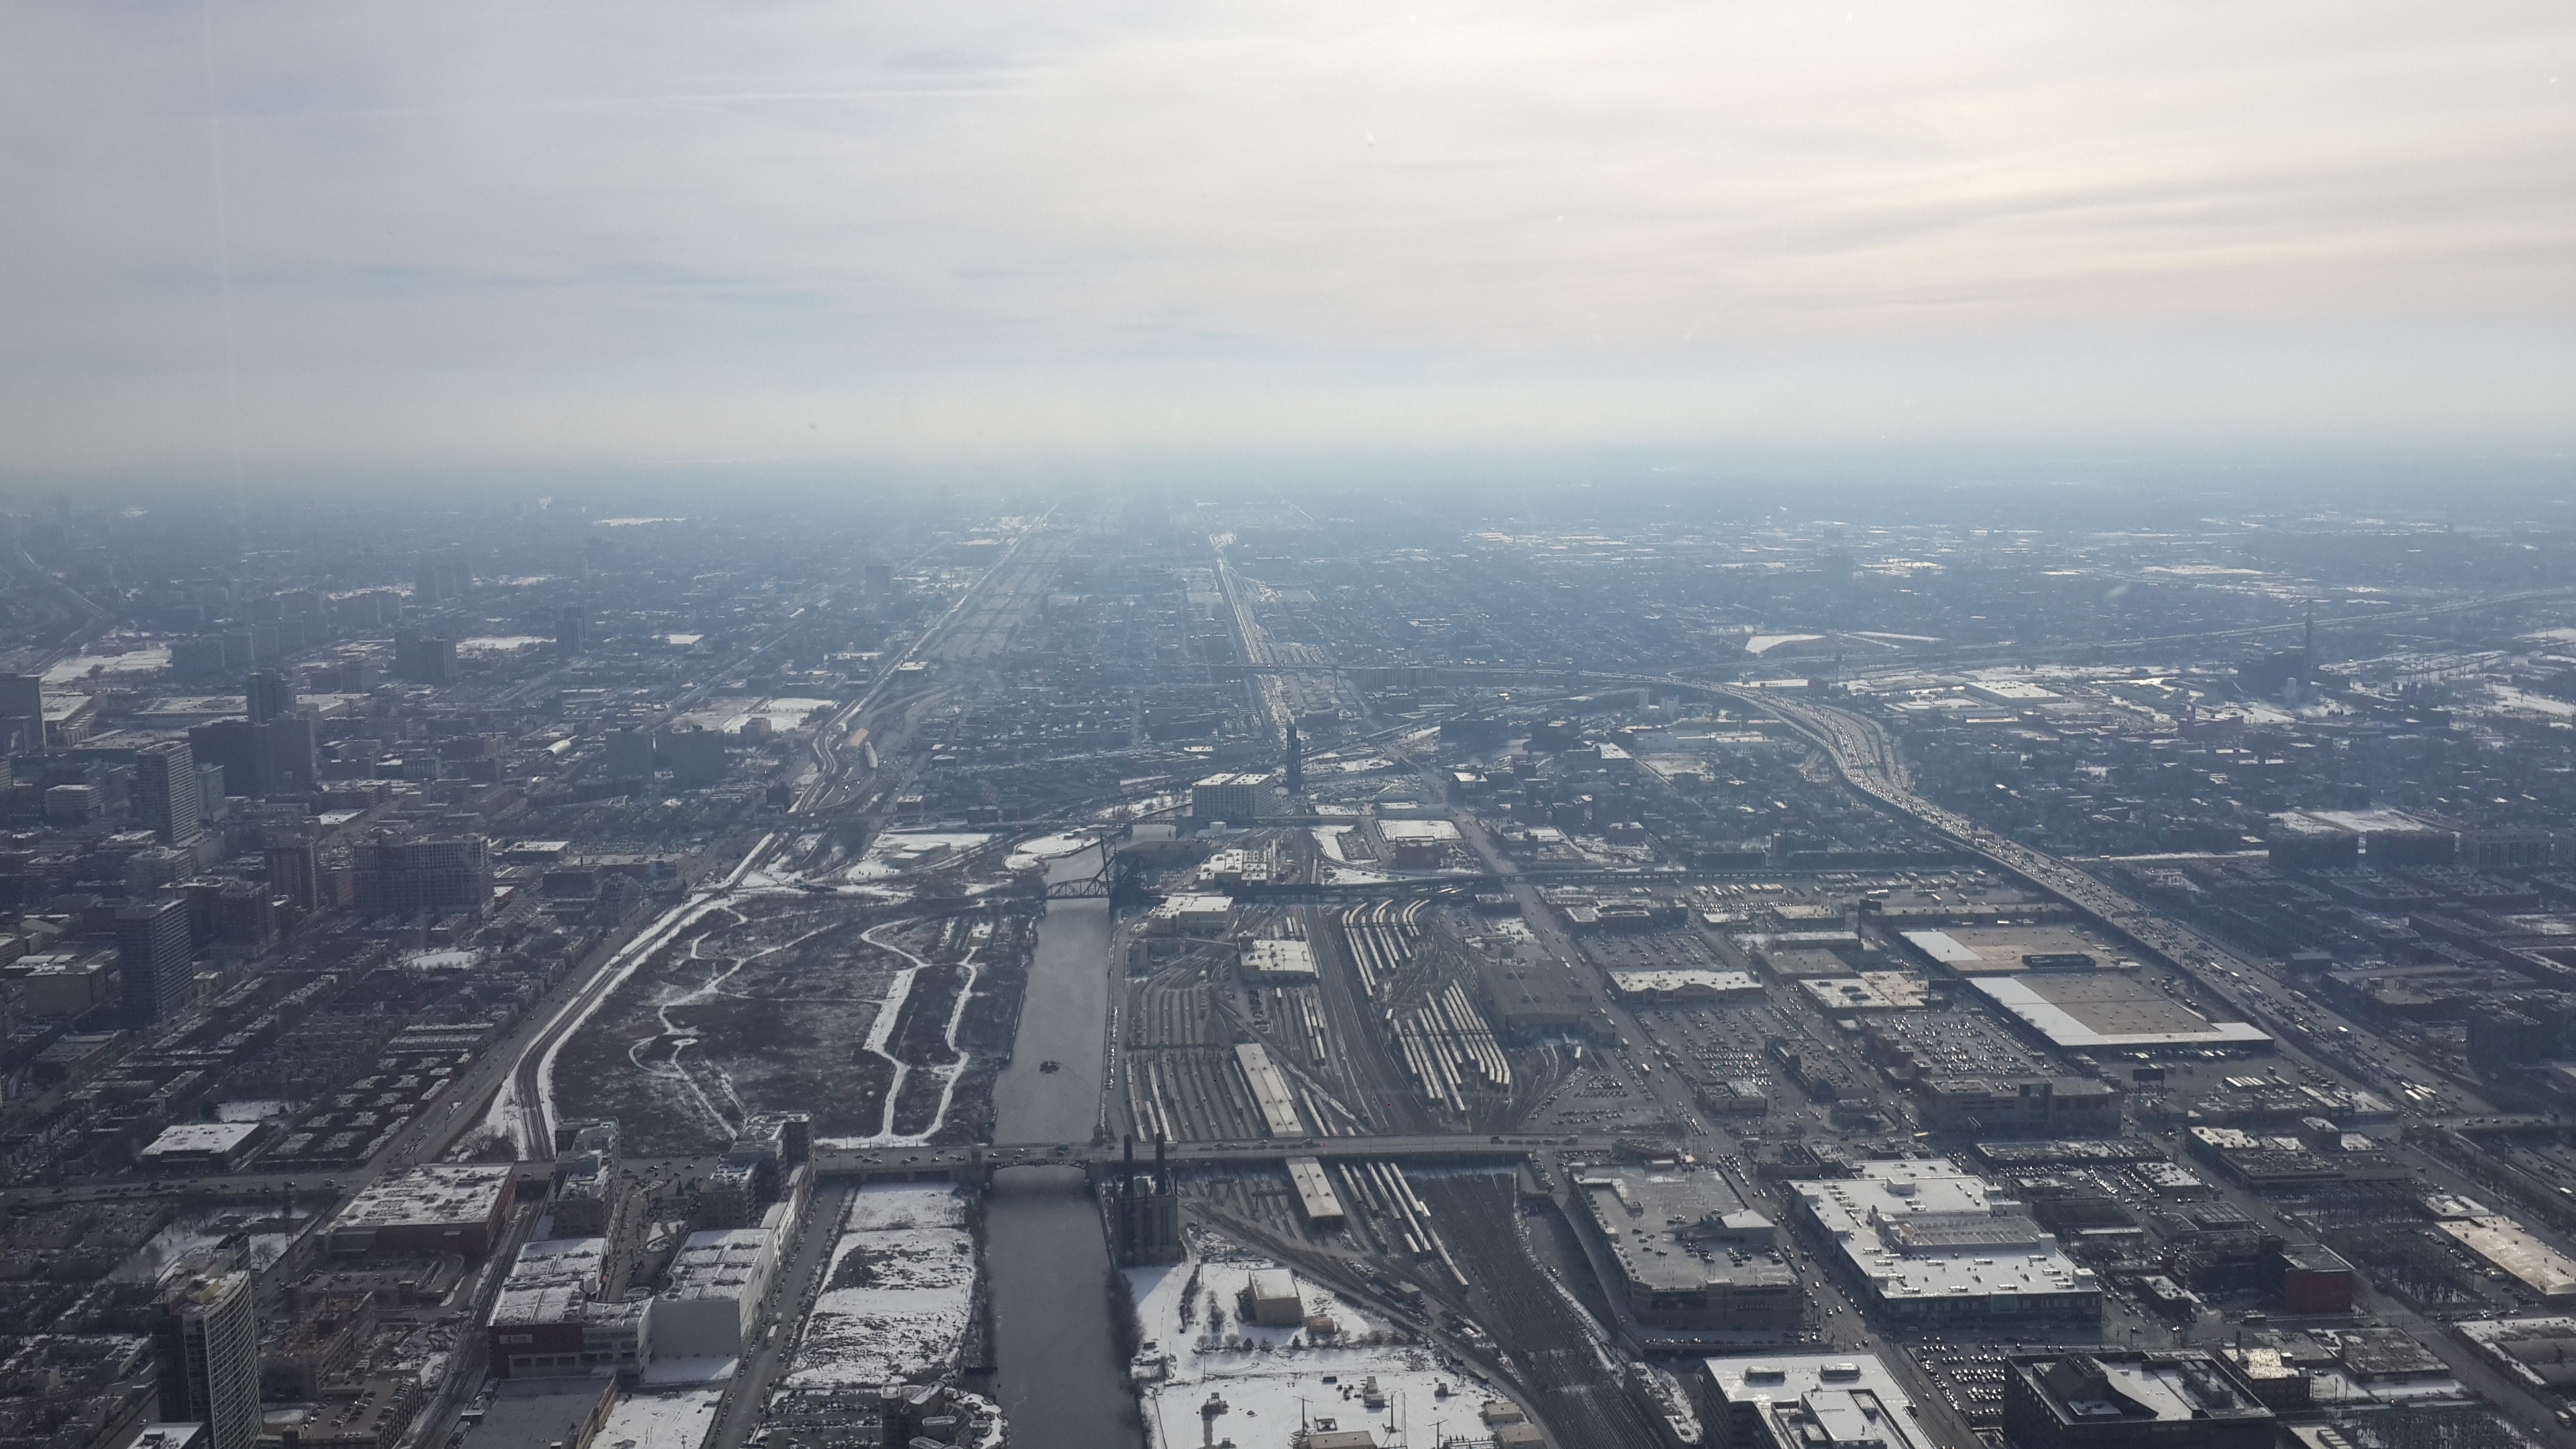
horizon, sky, skyline, photography, city, skyscraper, cityscape, flight, bird's eye view, aerial photography, residential area, atmosphere of earth, metropolitan area